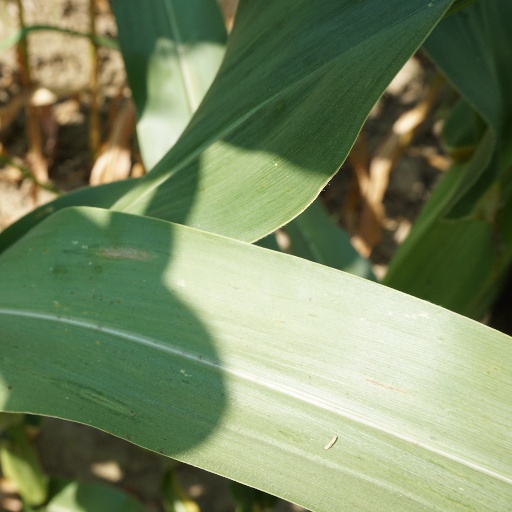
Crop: maize; corn